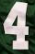
Number: 4